Kowloon-Canton Railway Corporation

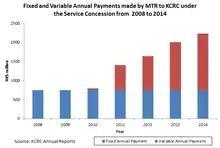
Chart showing fixed and variable annual payments made to KCRC by MTR

The variable annual payment for 2010 was HK$45 million, covering the period from 2 to 31 December 2010 only. For the first full year of 2011 the variable annual payment was HK$647 million. By 2013 the annual variable payment had increased to HK$1,247 million. With the HK$750 million fixed annual payment, the total cash payment made by MTRCL under the Service Concession for 2013 was HK$1.997 billion.